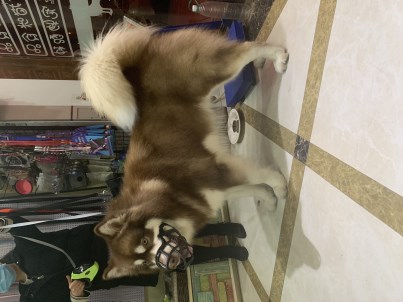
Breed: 1324-n000004-malamute